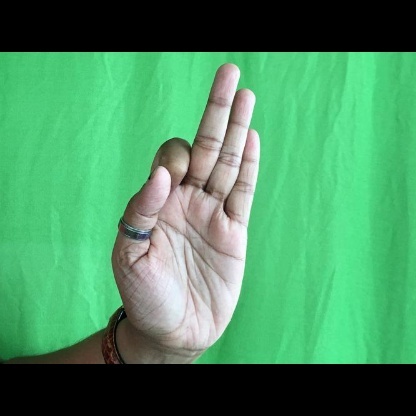
Mudra: Aralam